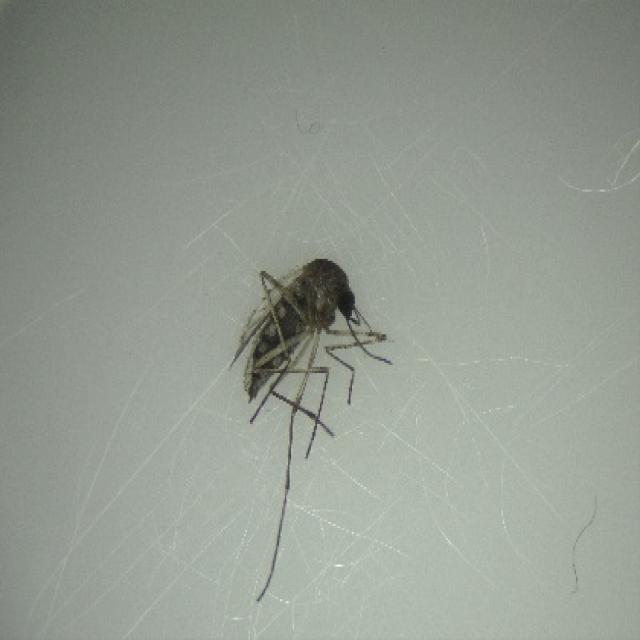
Species: aedes_vexans